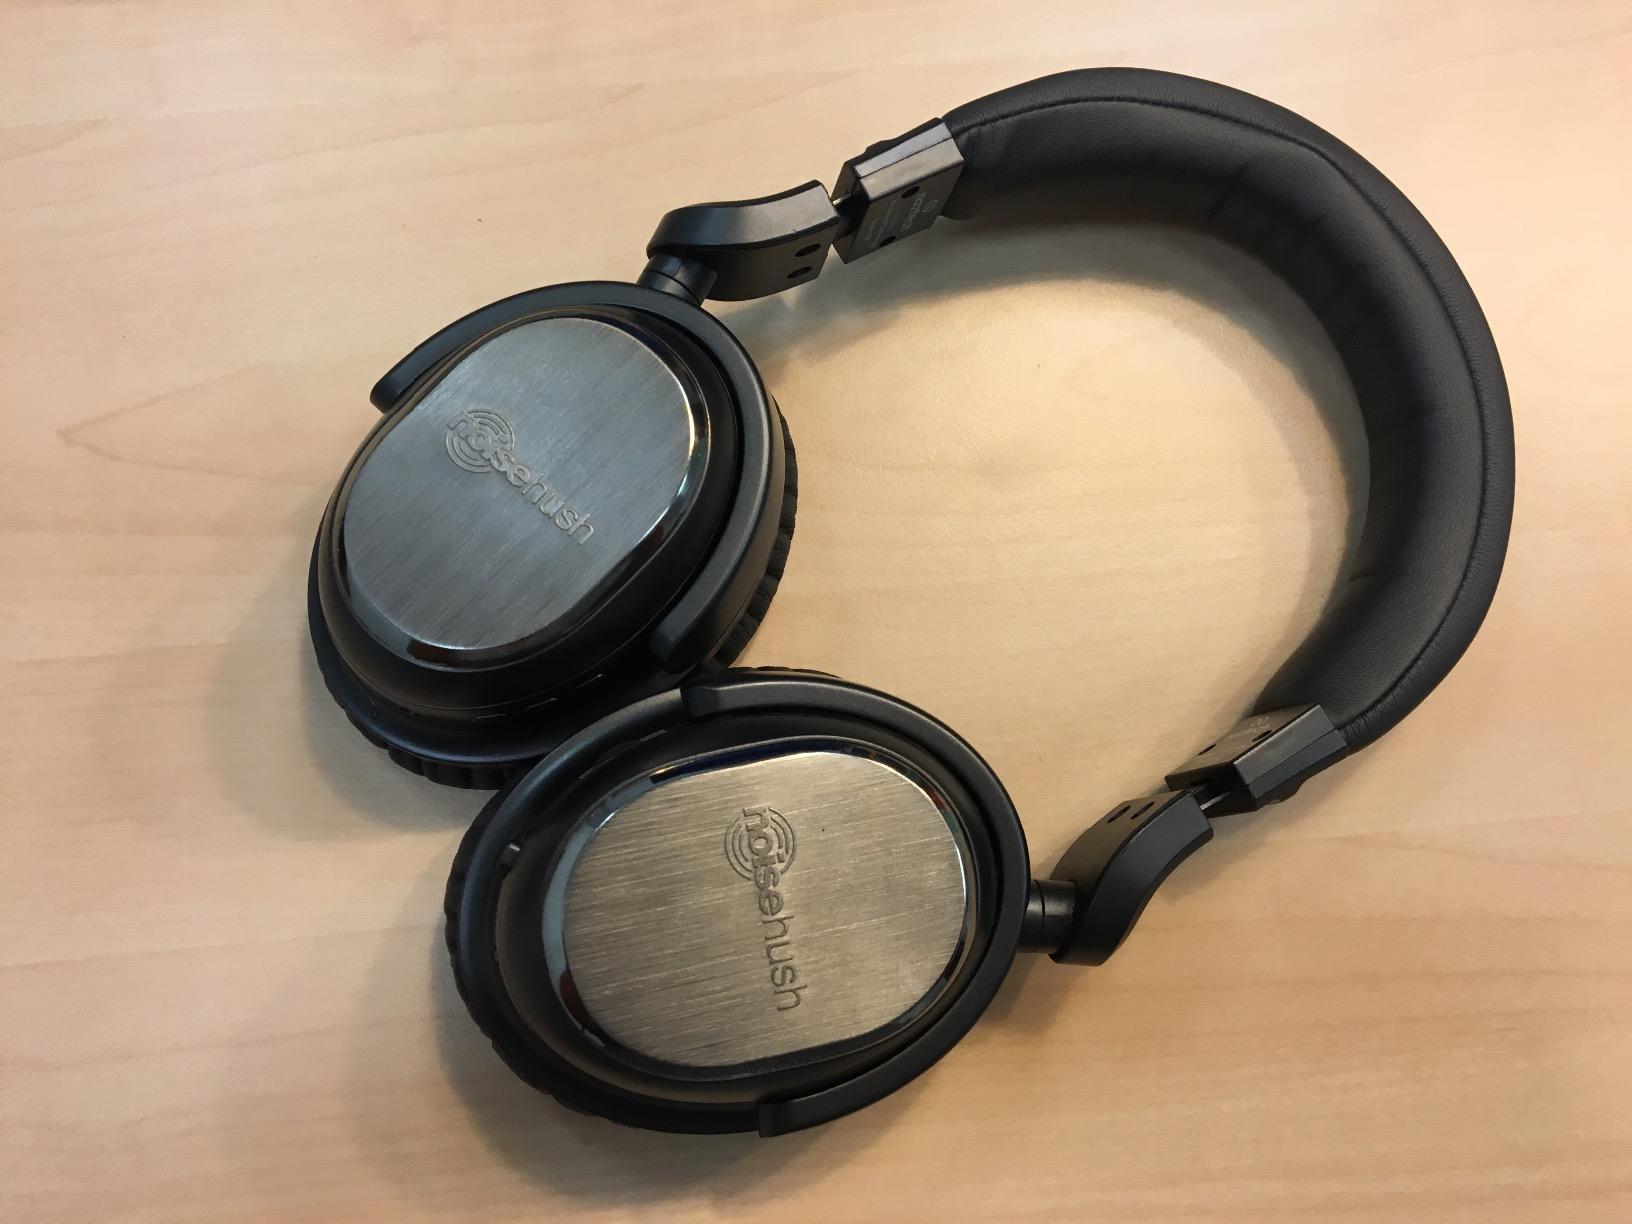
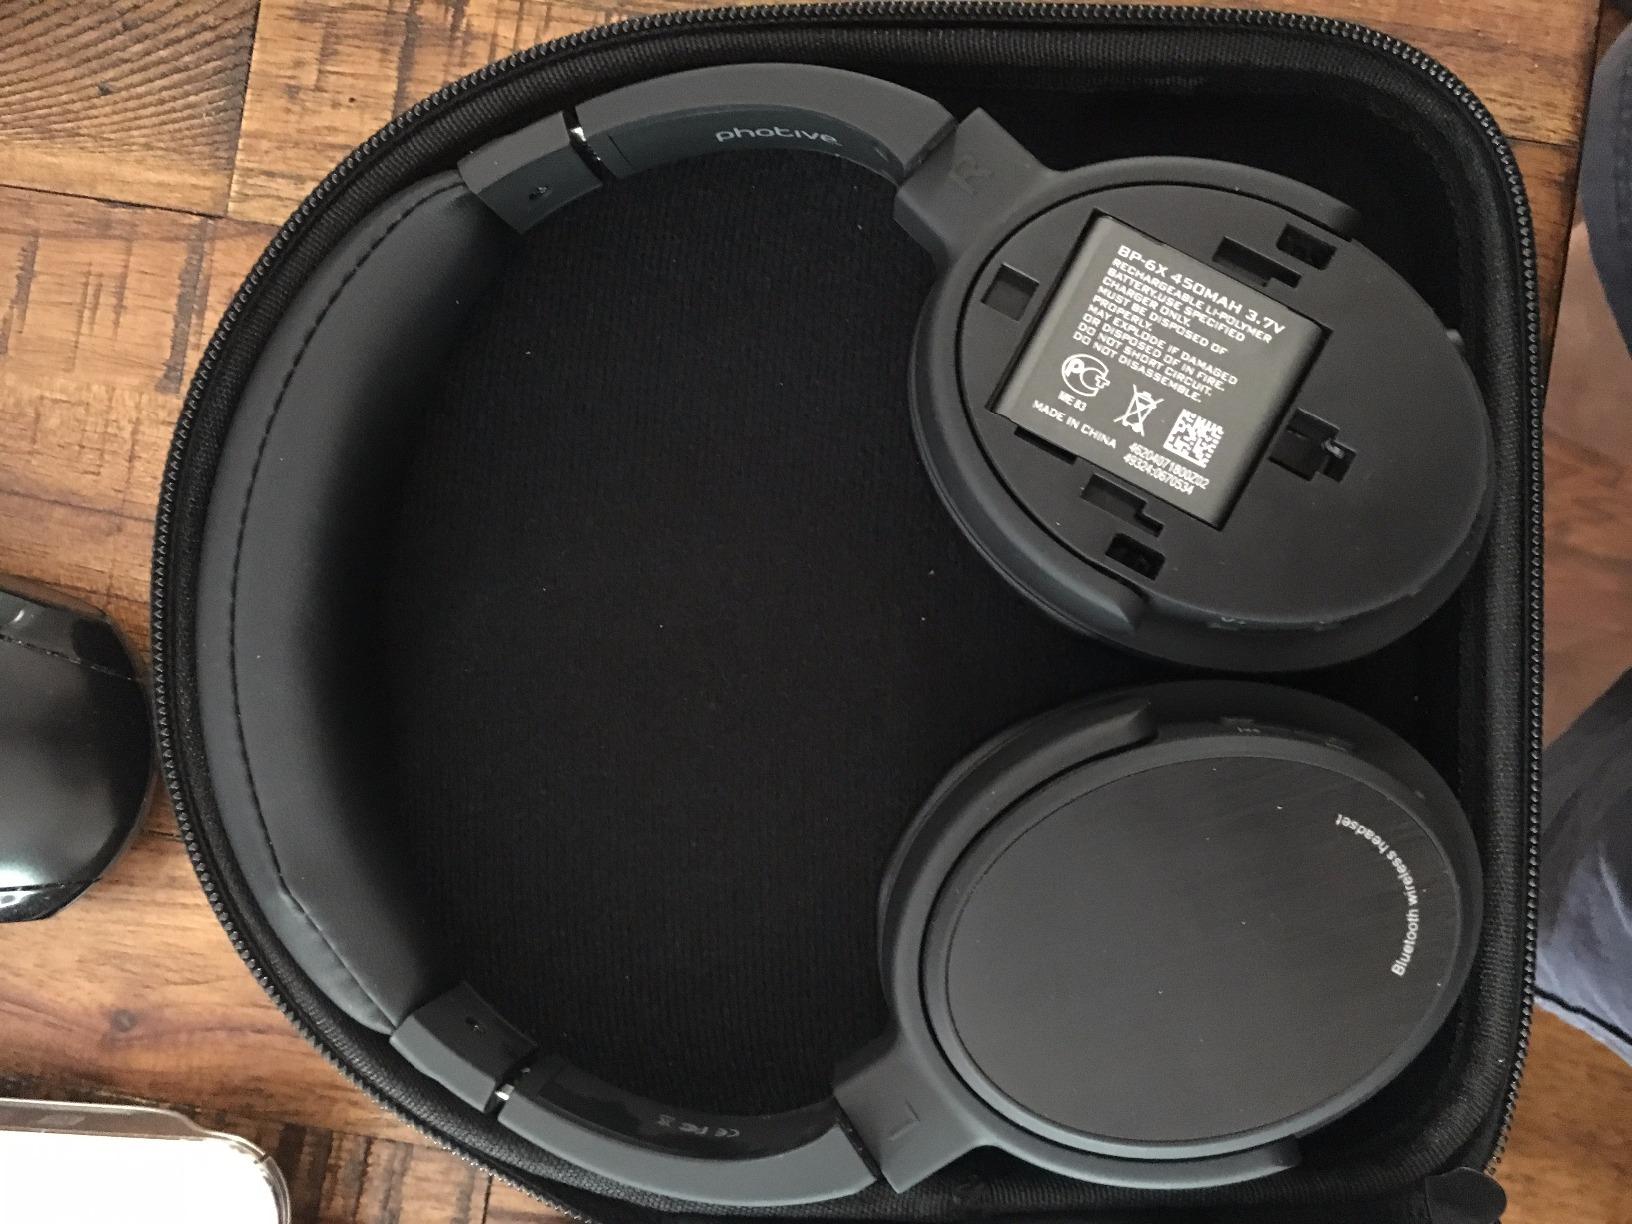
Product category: headphones
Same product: no